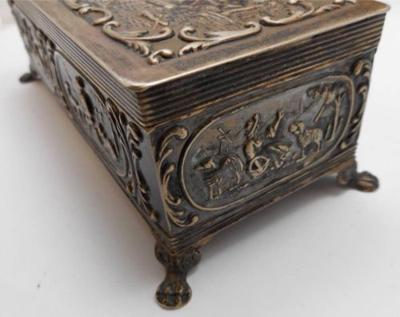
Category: table